Frank Pick

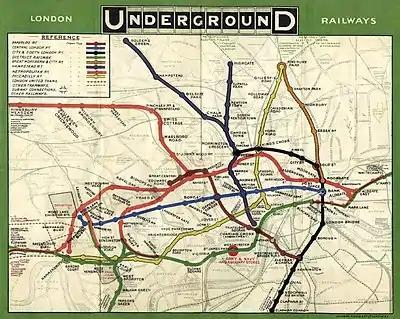
A map titled "London Underground Railways" showing each of the underground railway lines in a different colour with stations marked as blobs. Faint background detail shows the River Thames, roads and non-underground lines.

In 1906, Gibb was appointed managing director of the UERL. At Gibb's invitation, Pick also moved to the UERL to continue working as his assistant. The UERL controlled the District Railway and, during 1906 and 1907, opened three deep-level tube lines – the Baker Street and Waterloo Railway (Bakerloo tube), the Charing Cross, Euston and Hampstead Railway (Hampstead tube) and the Great Northern, Piccadilly and Brompton Railway (Piccadilly tube).